George Finch-Hatton, 10th Earl of Winchilsea

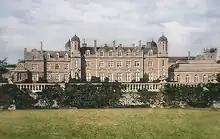
Eastwell Park, Kent

The meeting took place in Battersea Fields on 21 March 1829, the duke being attended by Sir Henry Hardinge, and Winchilsea by Edward Boscawen, 4th Viscount Falmouth. The duke fired and missed; he claimed he did so on purpose. However, the duke was known as a poor shot and accounts differ as to whether he purposefully missed. Winchilsea kept his arm by his side at the command to "fire" then quite deliberately raised his arm in the air and fired. He then apologised for the language of his letter. It is almost certain that Winchilsea and Falmouth had agreed on their course of action, as the letter of apology was already prepared.